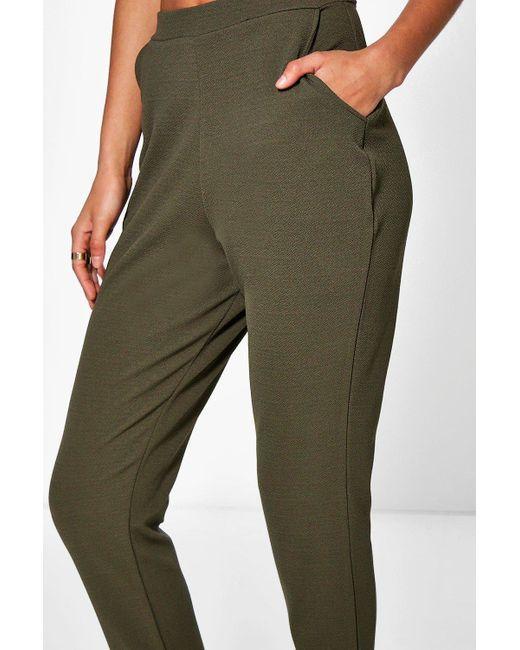
Einfarbige Pixie-Hose aus Leinen in Armeegrün mit Seitentaschen